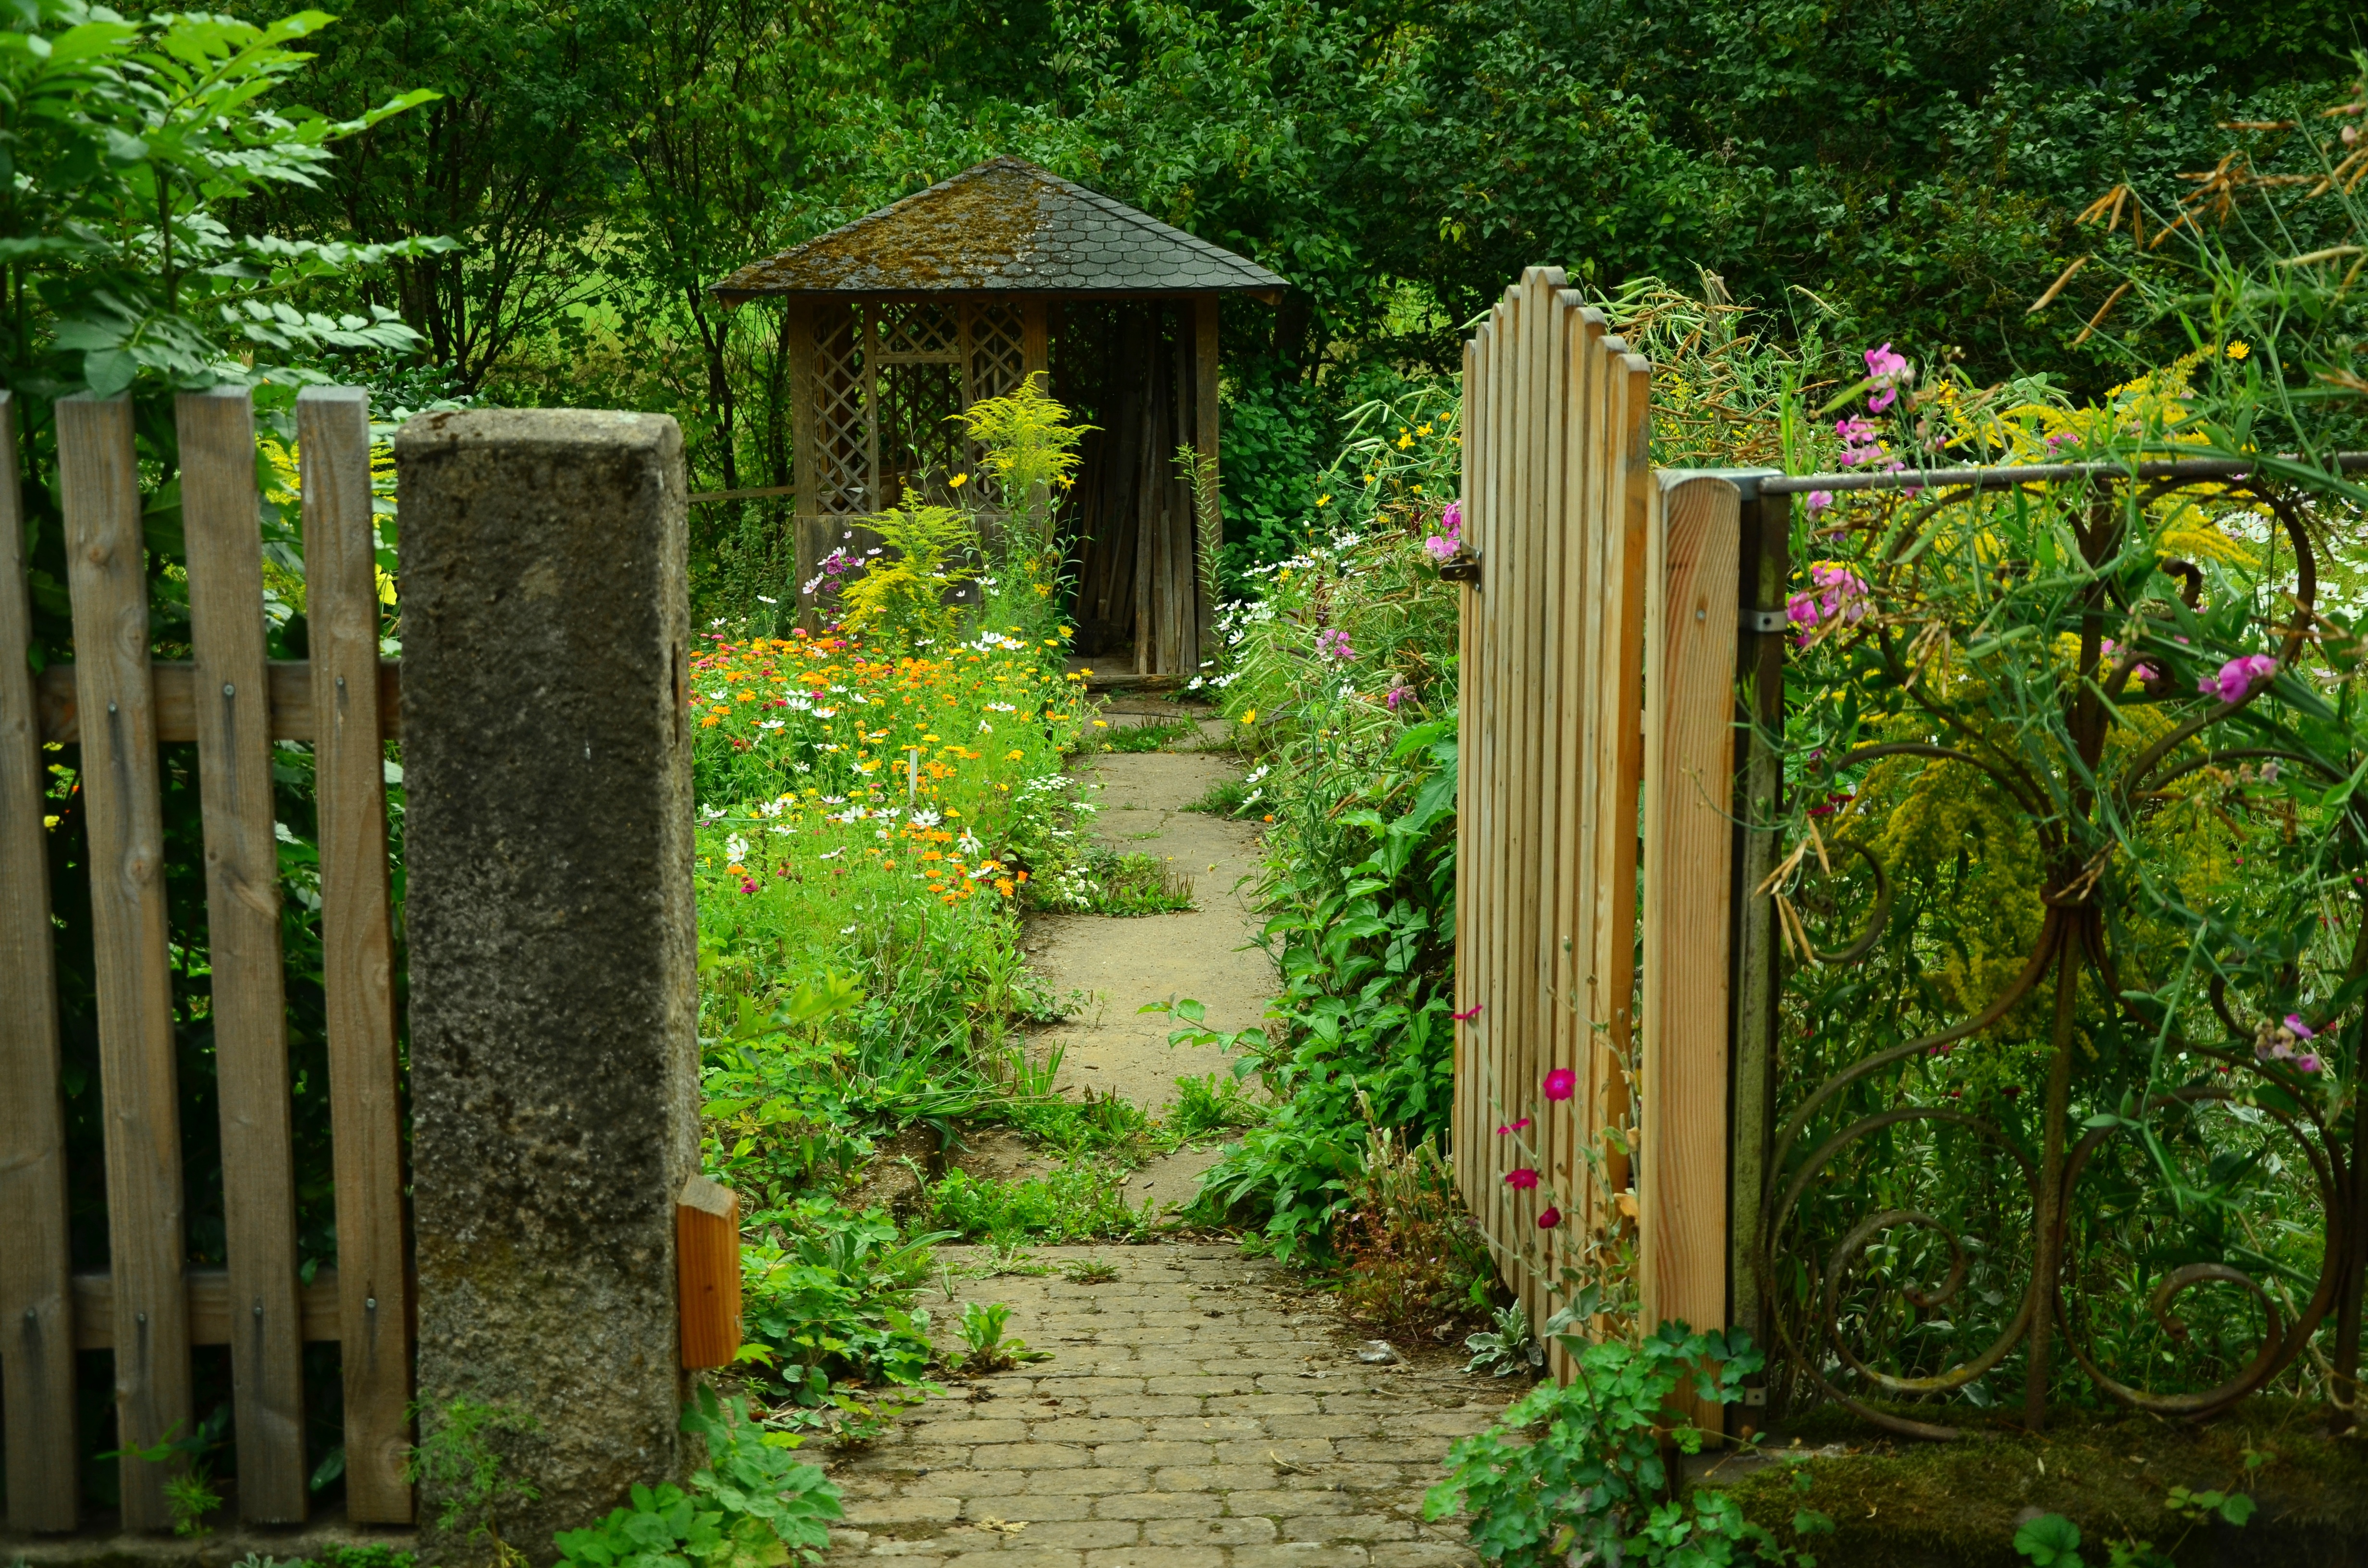
nature, blossom, fence, wood, lawn, flower, bloom, summer, green, jungle, lush, backyard, romance, romantic, botany, colorful, garden, gate, picket fence, flowers, wooden door, shrub, woodland, yard, entry, gorgeous, fenced, cottage garden, garden gate, garden shed, garden door, gardeners, outdoor structure, home fencing, slat door